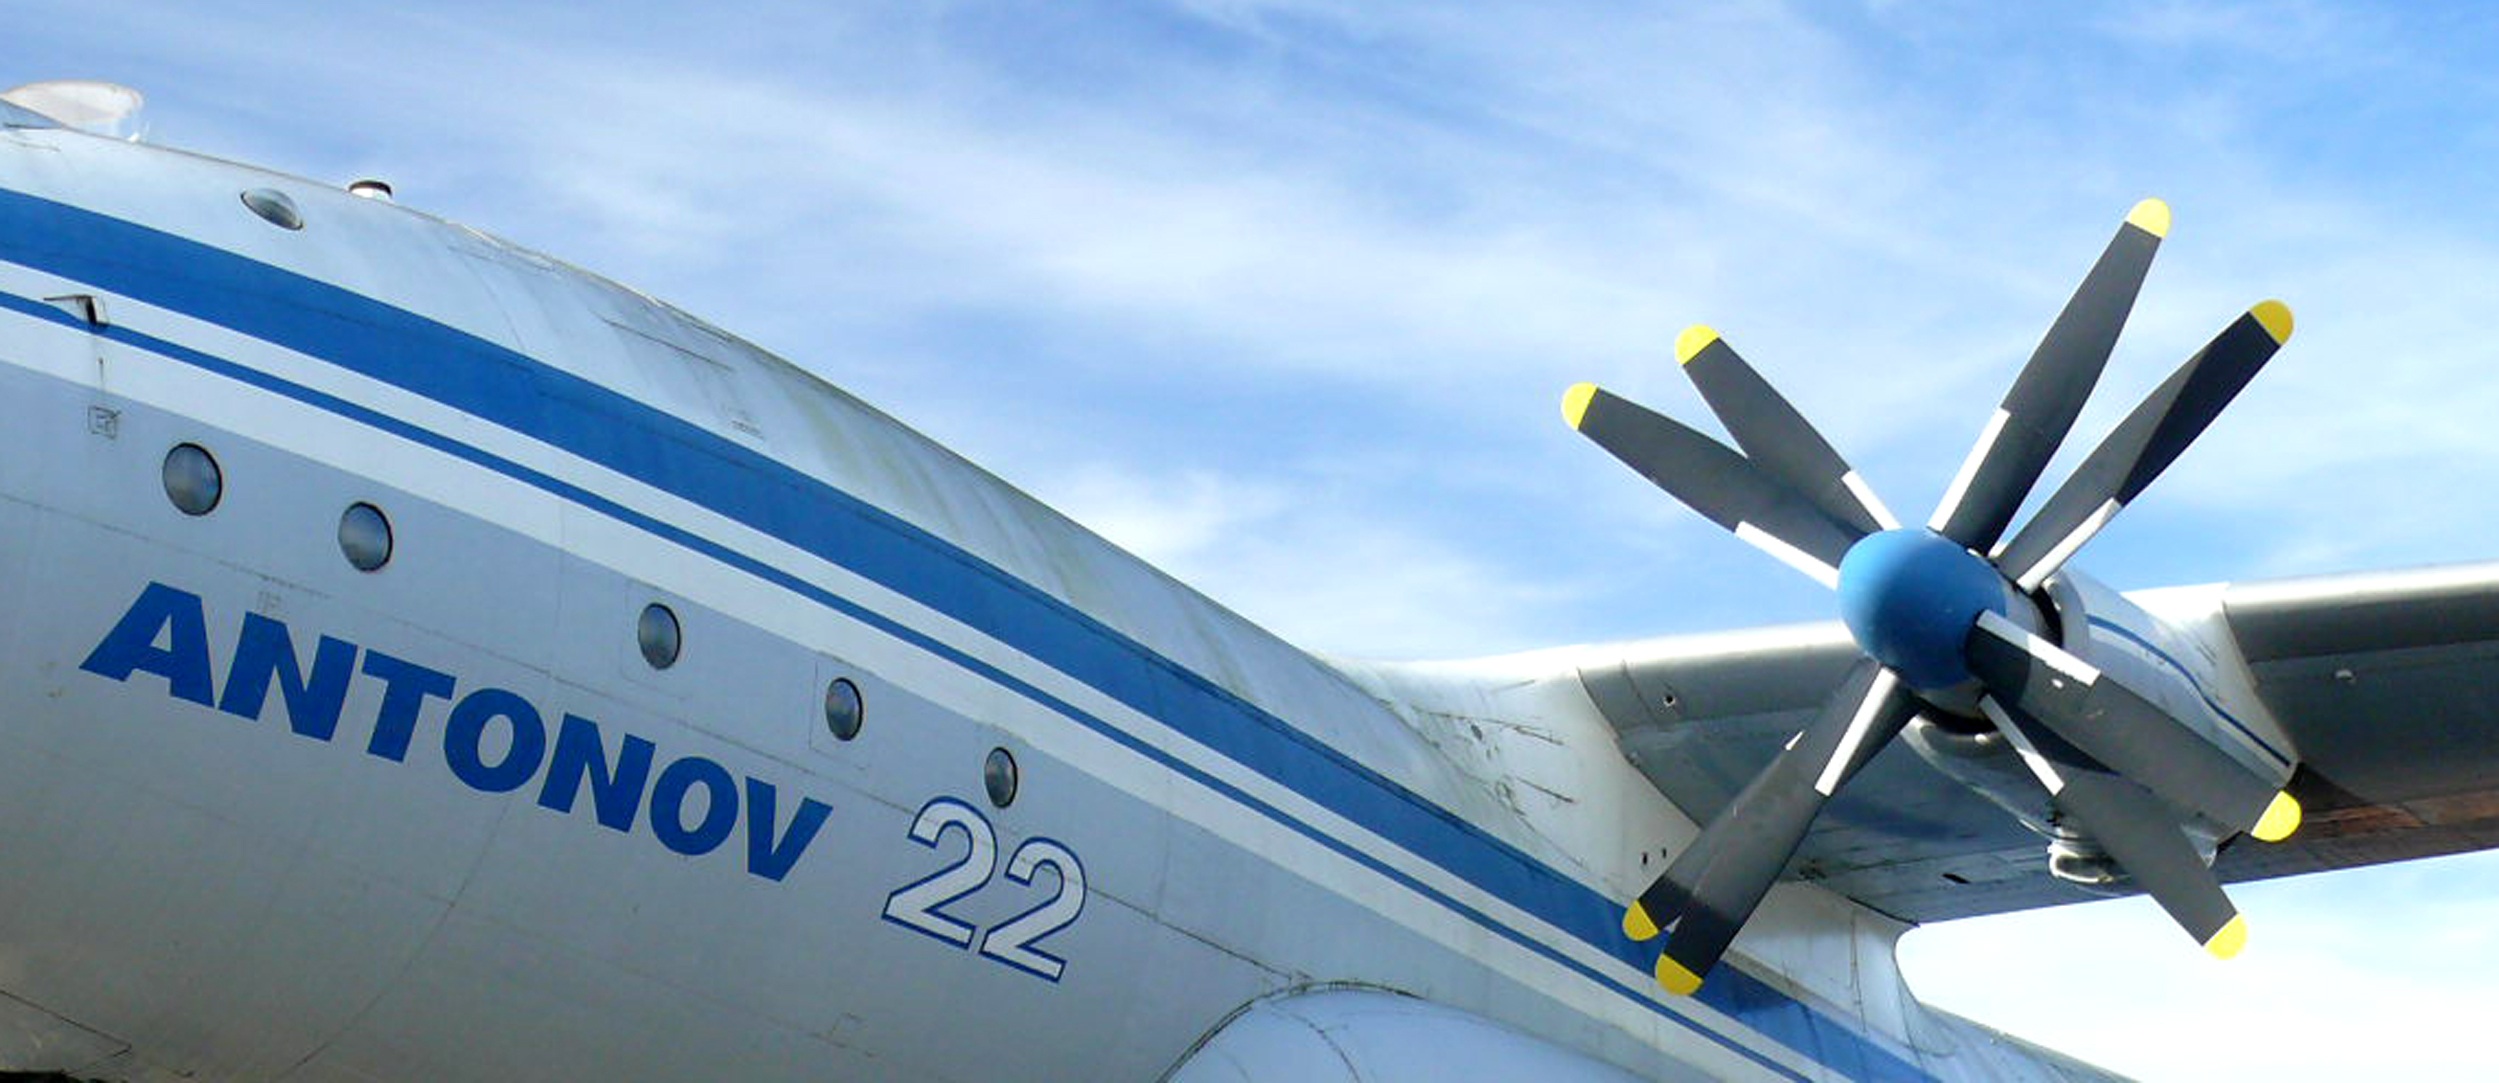
wing, sky, technology, airplane, aircraft, vehicle, airline, museum, aviation, flight, turbine, airliner, russia, propeller, boeing, antonov, soviet, air force, speyer, air travel, atmosphere of earth, wide body aircraft, aerospace engineering, aircraft engine